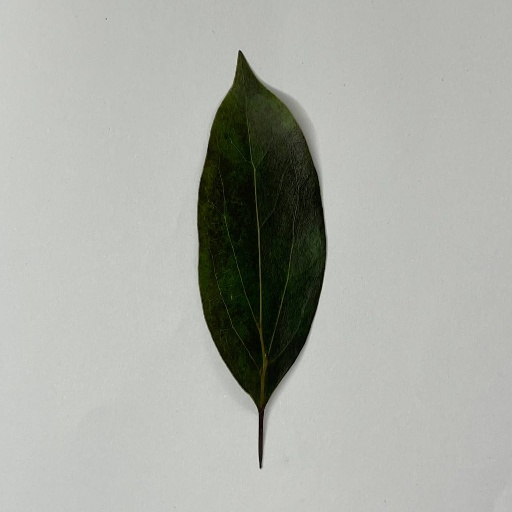
Species: Camphor
Leaf condition: Healthy Leaf